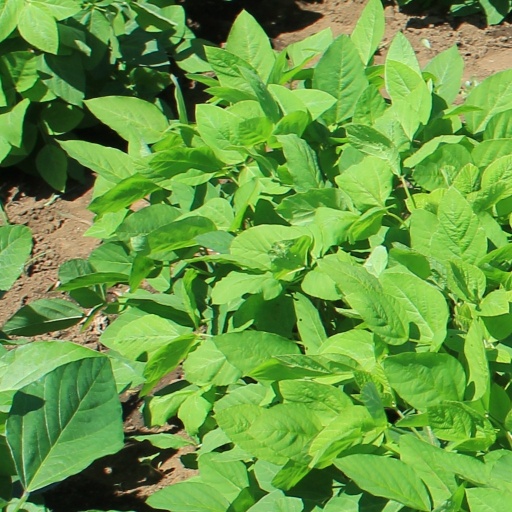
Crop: soybean